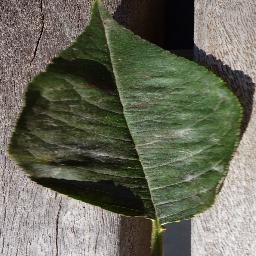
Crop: cherry
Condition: (including_sour)_powdery_mildew